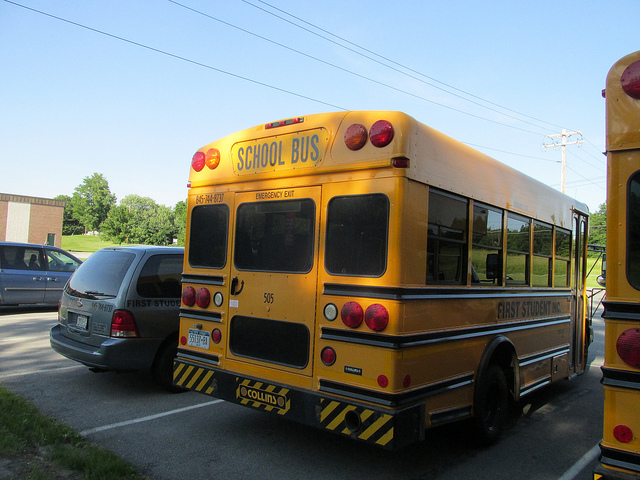
A school bus parked between another bus and car.

van parked next to a school bus in the parking lot